Katsuyori Shibata

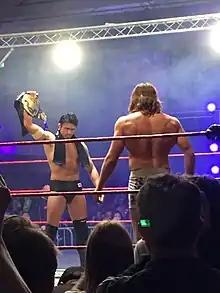
Shibata (left) defending the British Heavyweight Championship against Matt Riddle in January 2017

On June 9, 2019, at Dominion 6.9 in Osaka-jo Hall, Shibata returned to introduce the debuting KENTA. On August 12, on the final night of G1 Climax 29, KENTA joined Bullet Club, resulting in Shibata rushing the ring to fight him, ultimately ending with Shibata being beat down by KENTA and other members of Bullet Club. This marked the first time Shibata had engaged in physical wrestling since his injury. At Power Struggle, Shibata was once again ambushed by KENTA during the main event of Jay White and Hirooki Goto as he was attempting to aid his former tag partner.